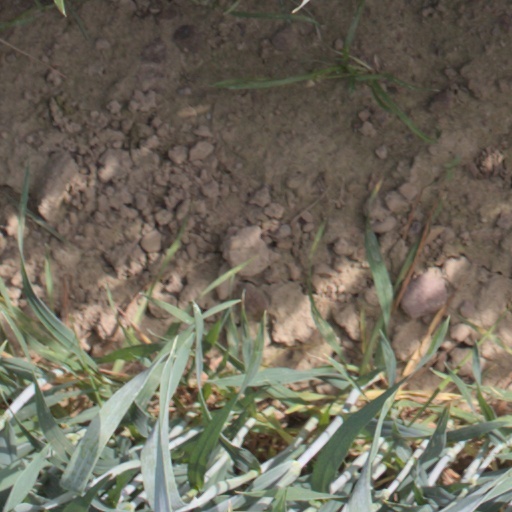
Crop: wheat